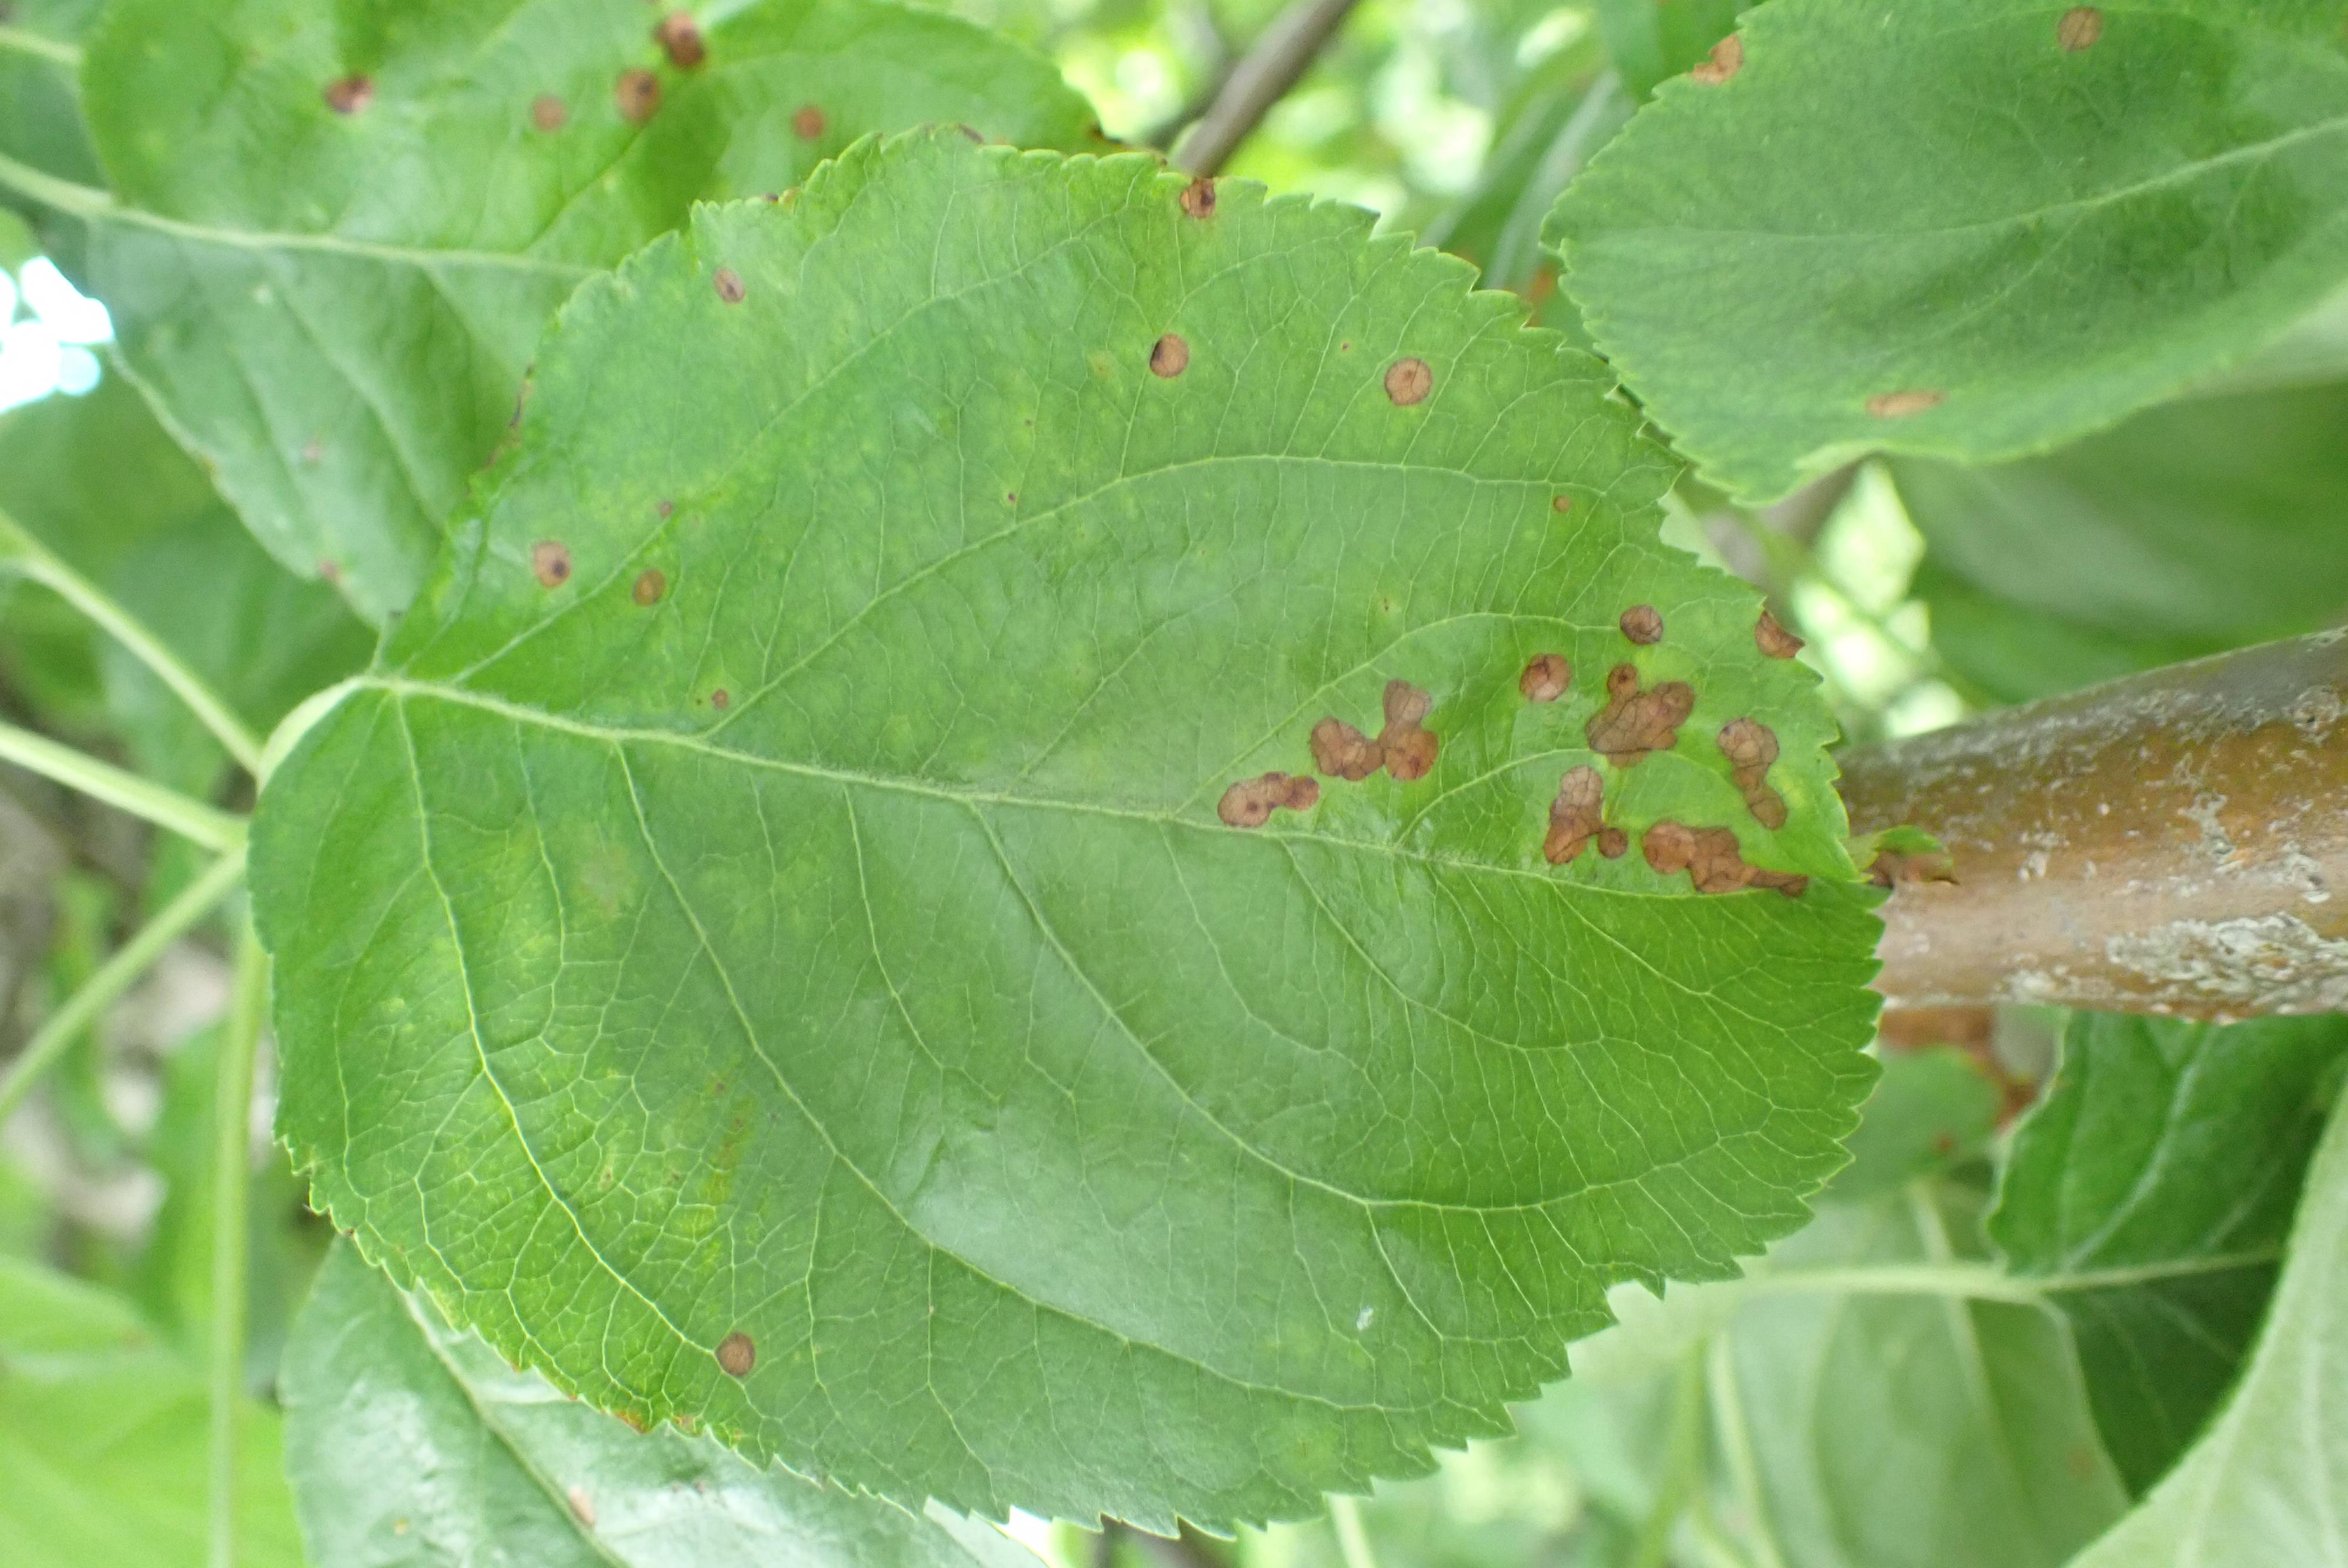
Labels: frog_eye_leaf_spot